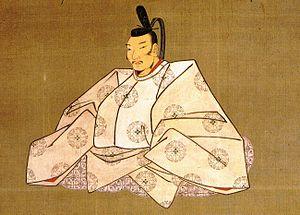
Toyotomi Hidetsugu est un neveu et obligé de Toyotomi Hideyoshi durant l'époque Sengoku du XVIᵉ siècle japonais.